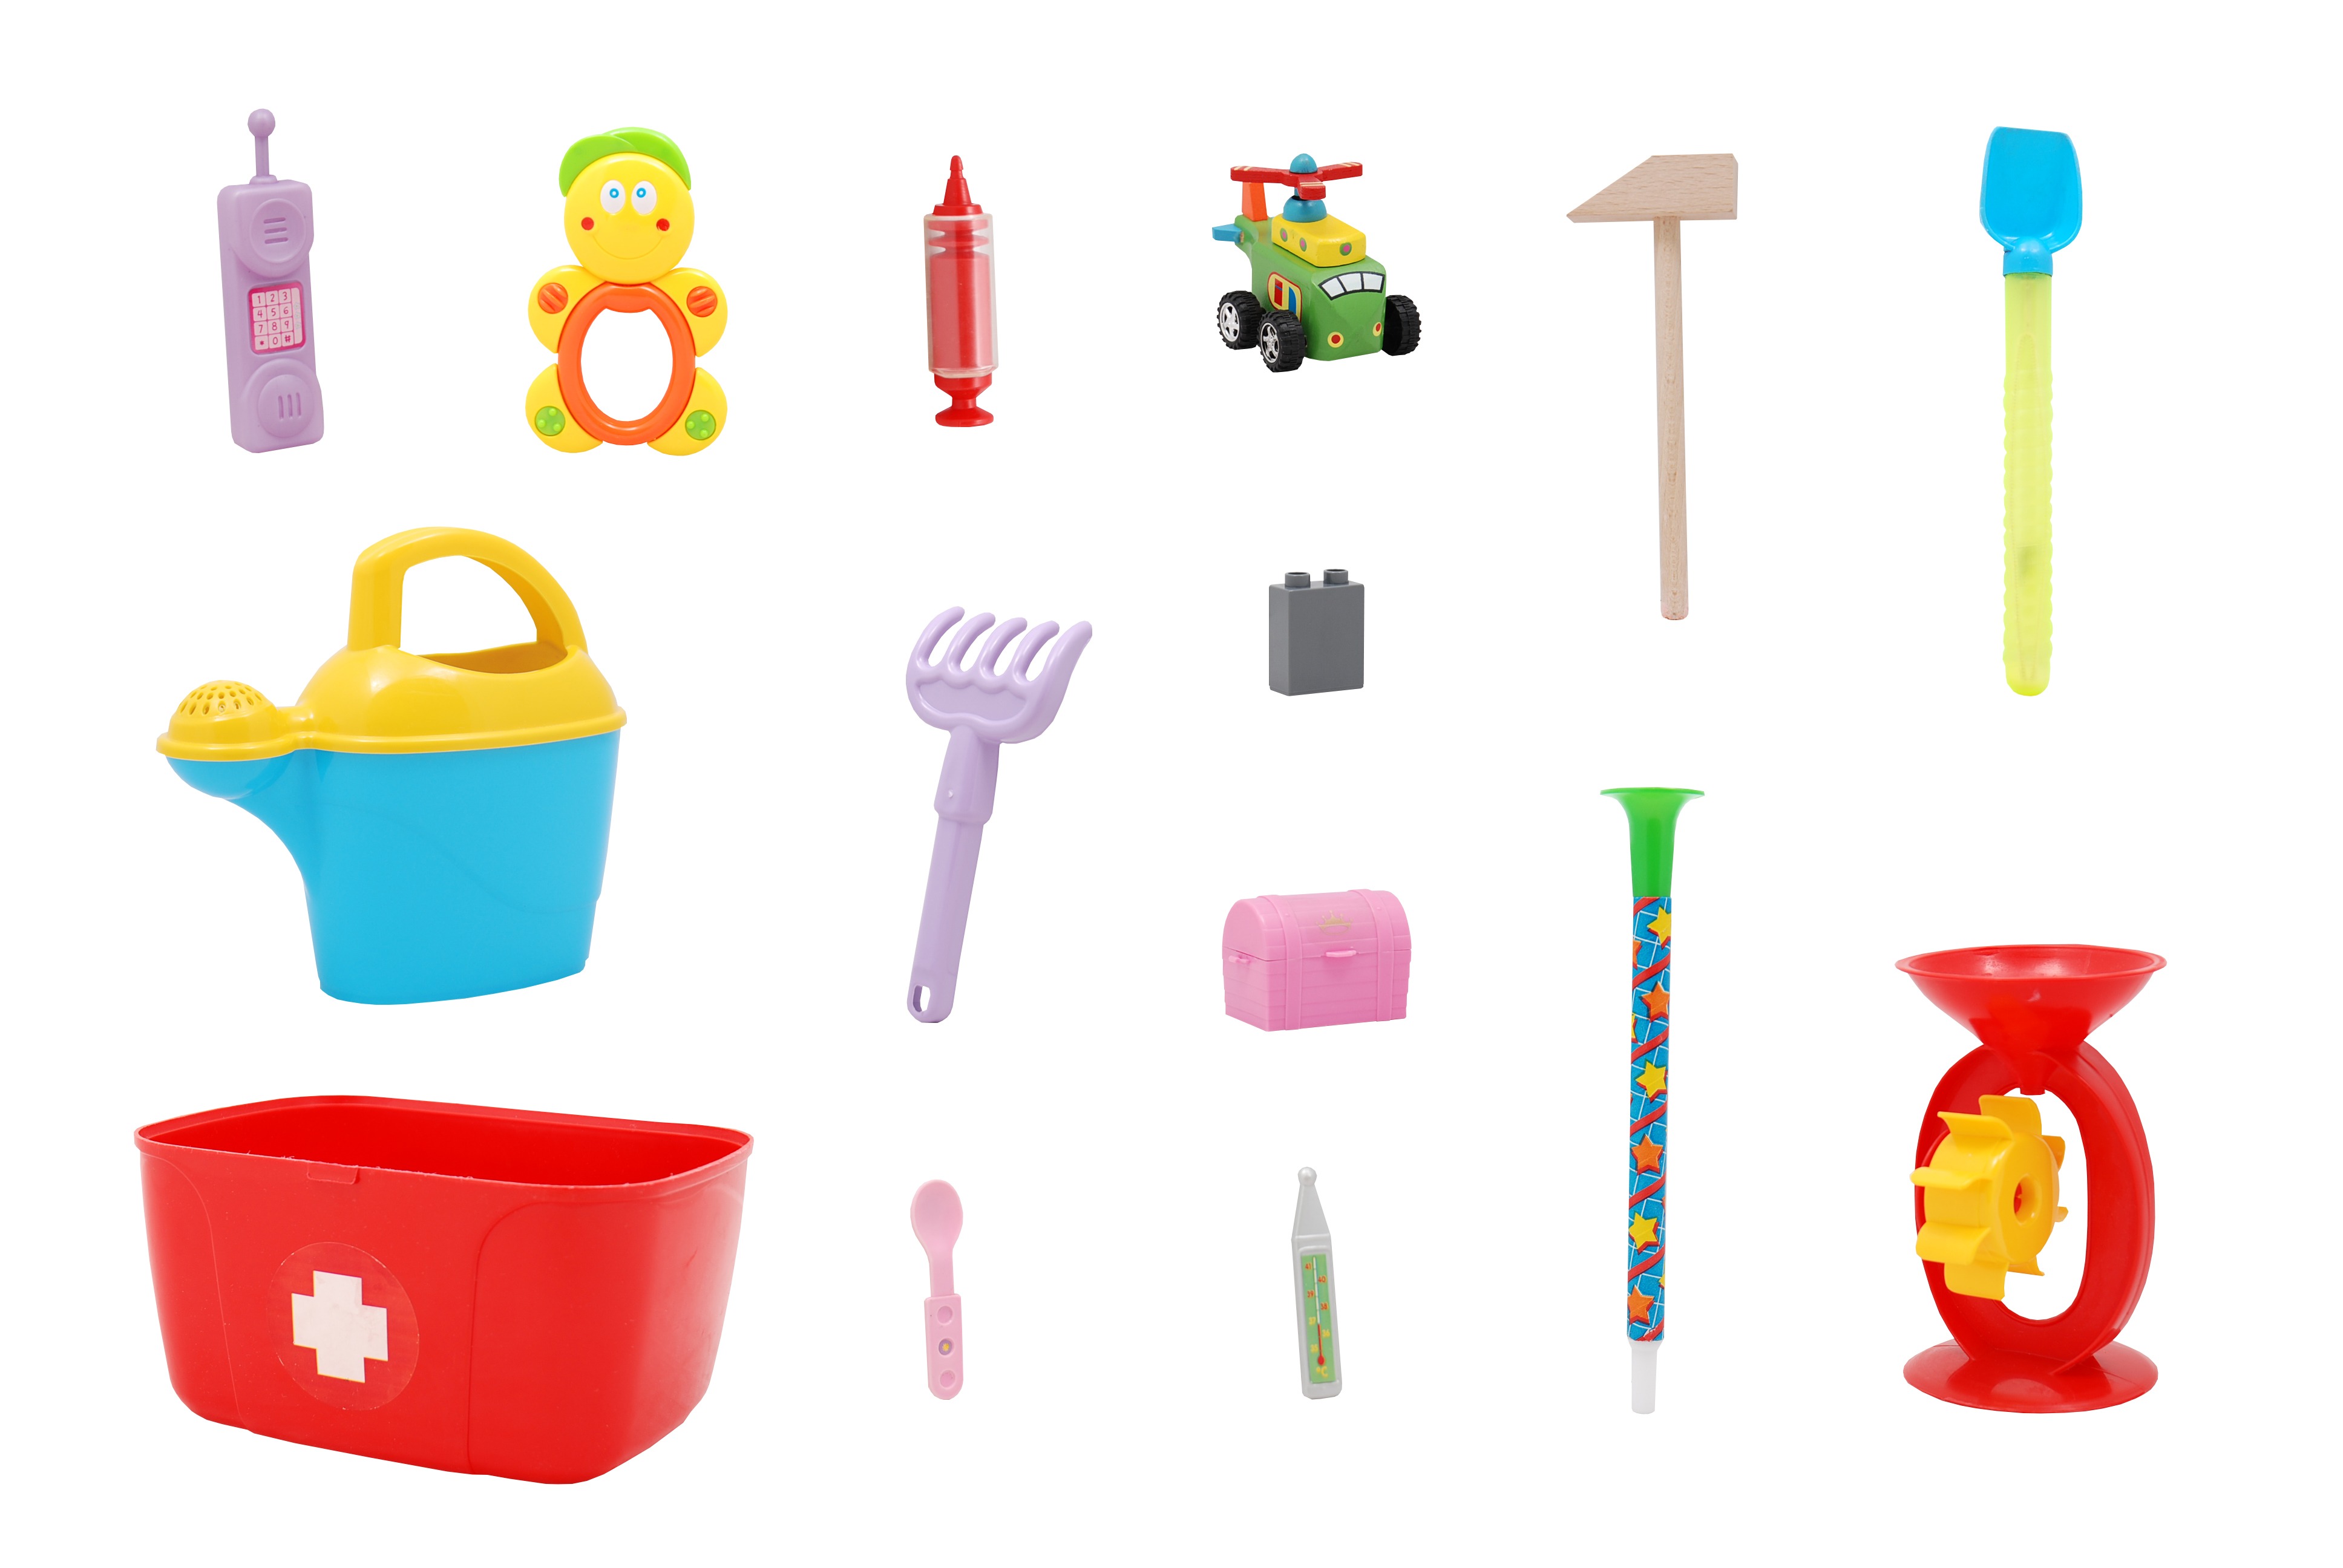
play, plastic, paddle, phone, child, playing, helicopter, toy, spoon, chest, close up, product, mill, toys, shovel, syringe, thermometer, whistle, watering can, mallet, medicine chest, wooden hammer, lego element